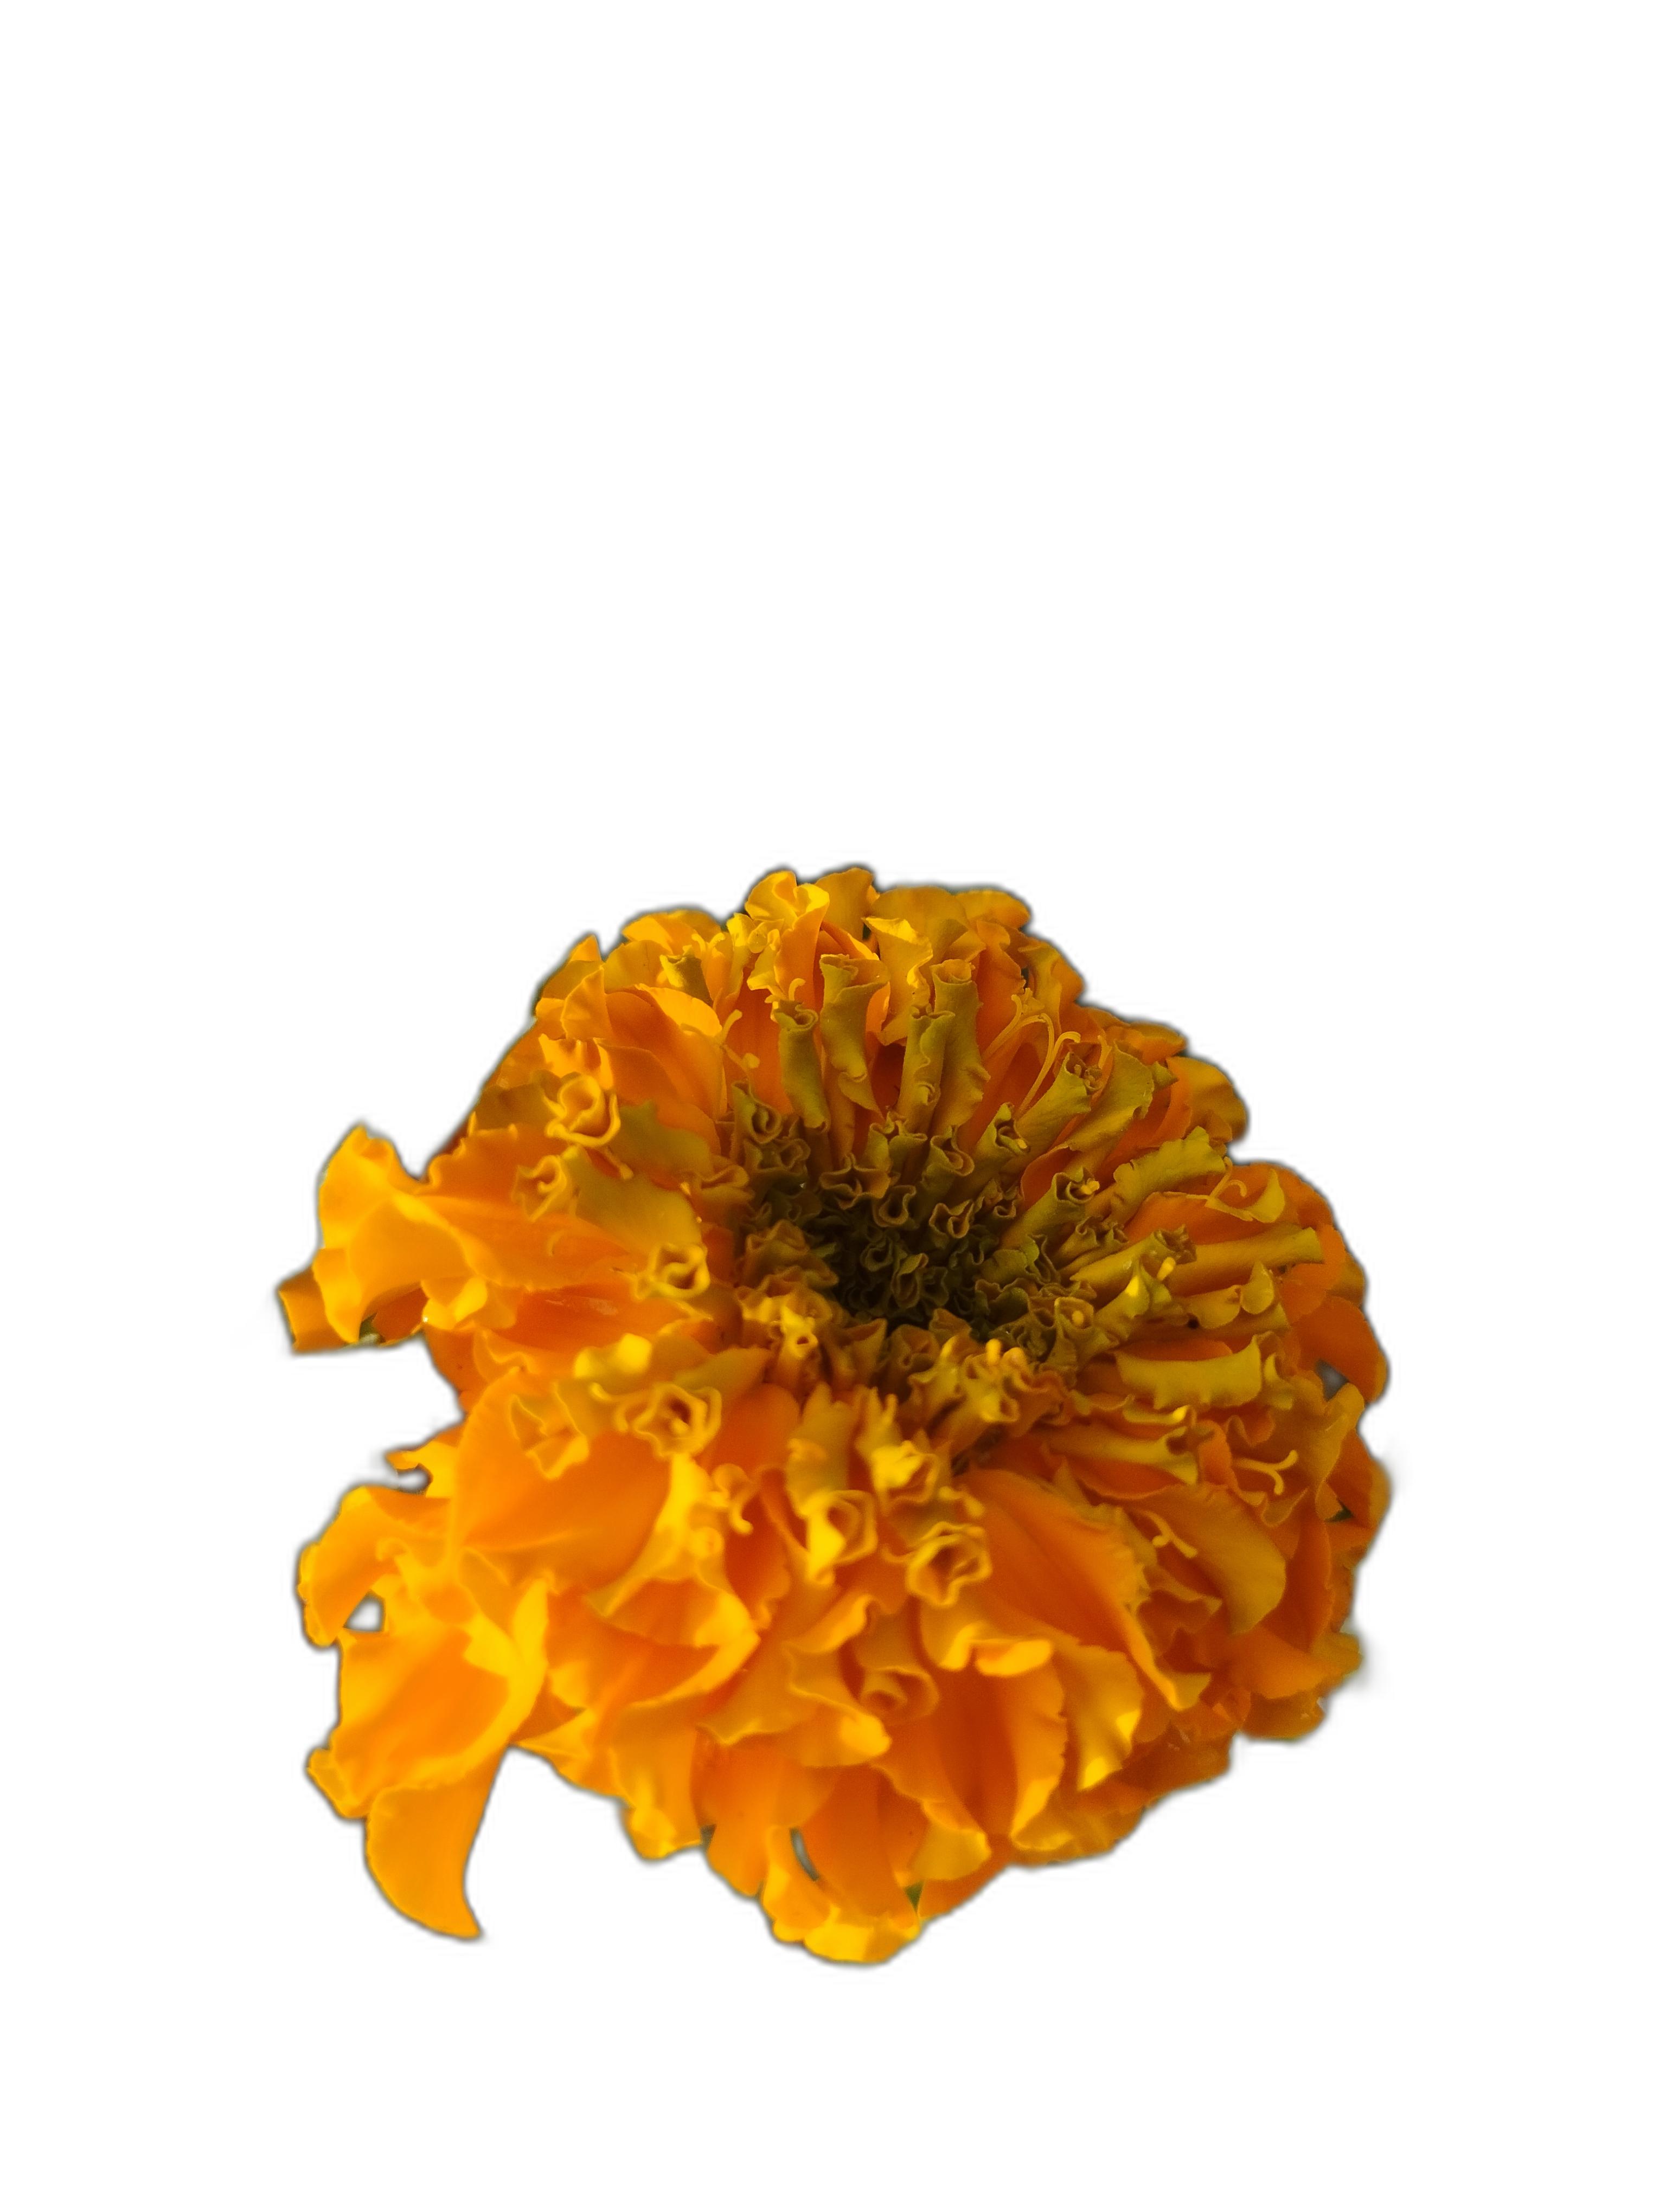
Label: Marigold